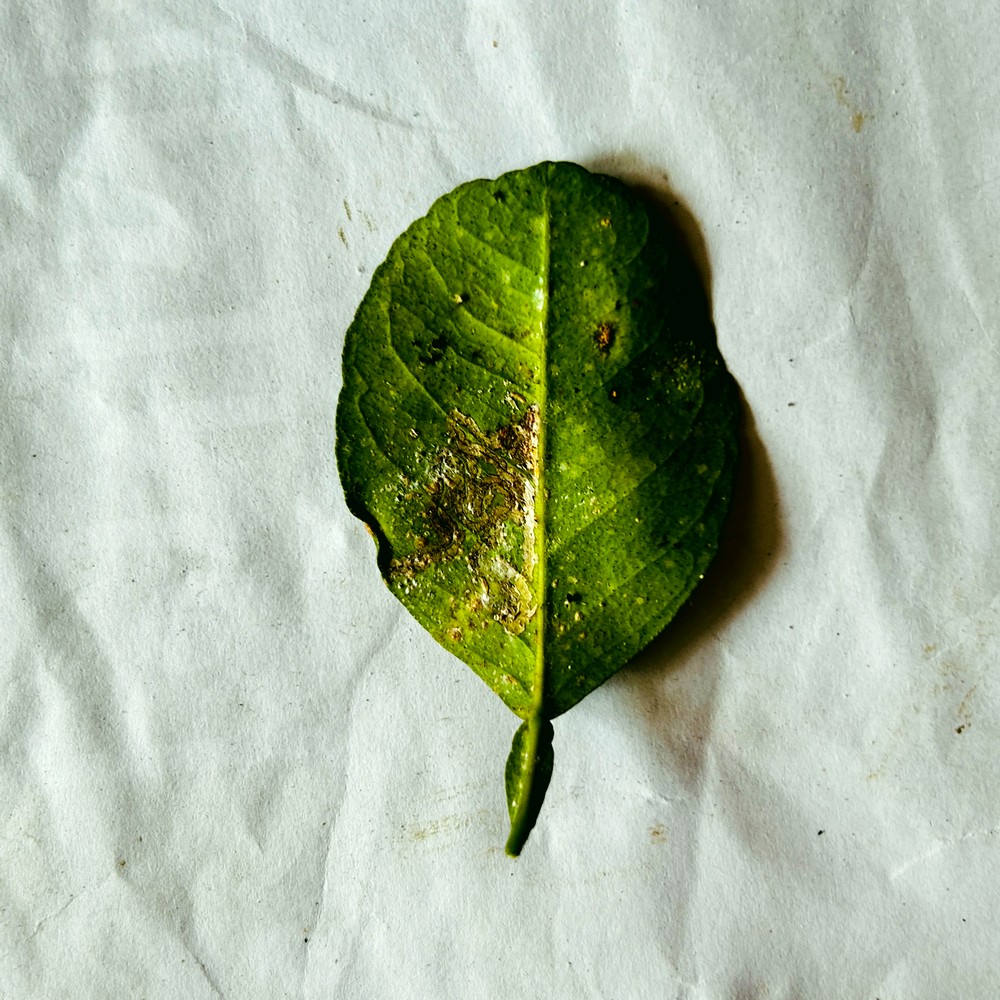
Label: Bacterial Blight